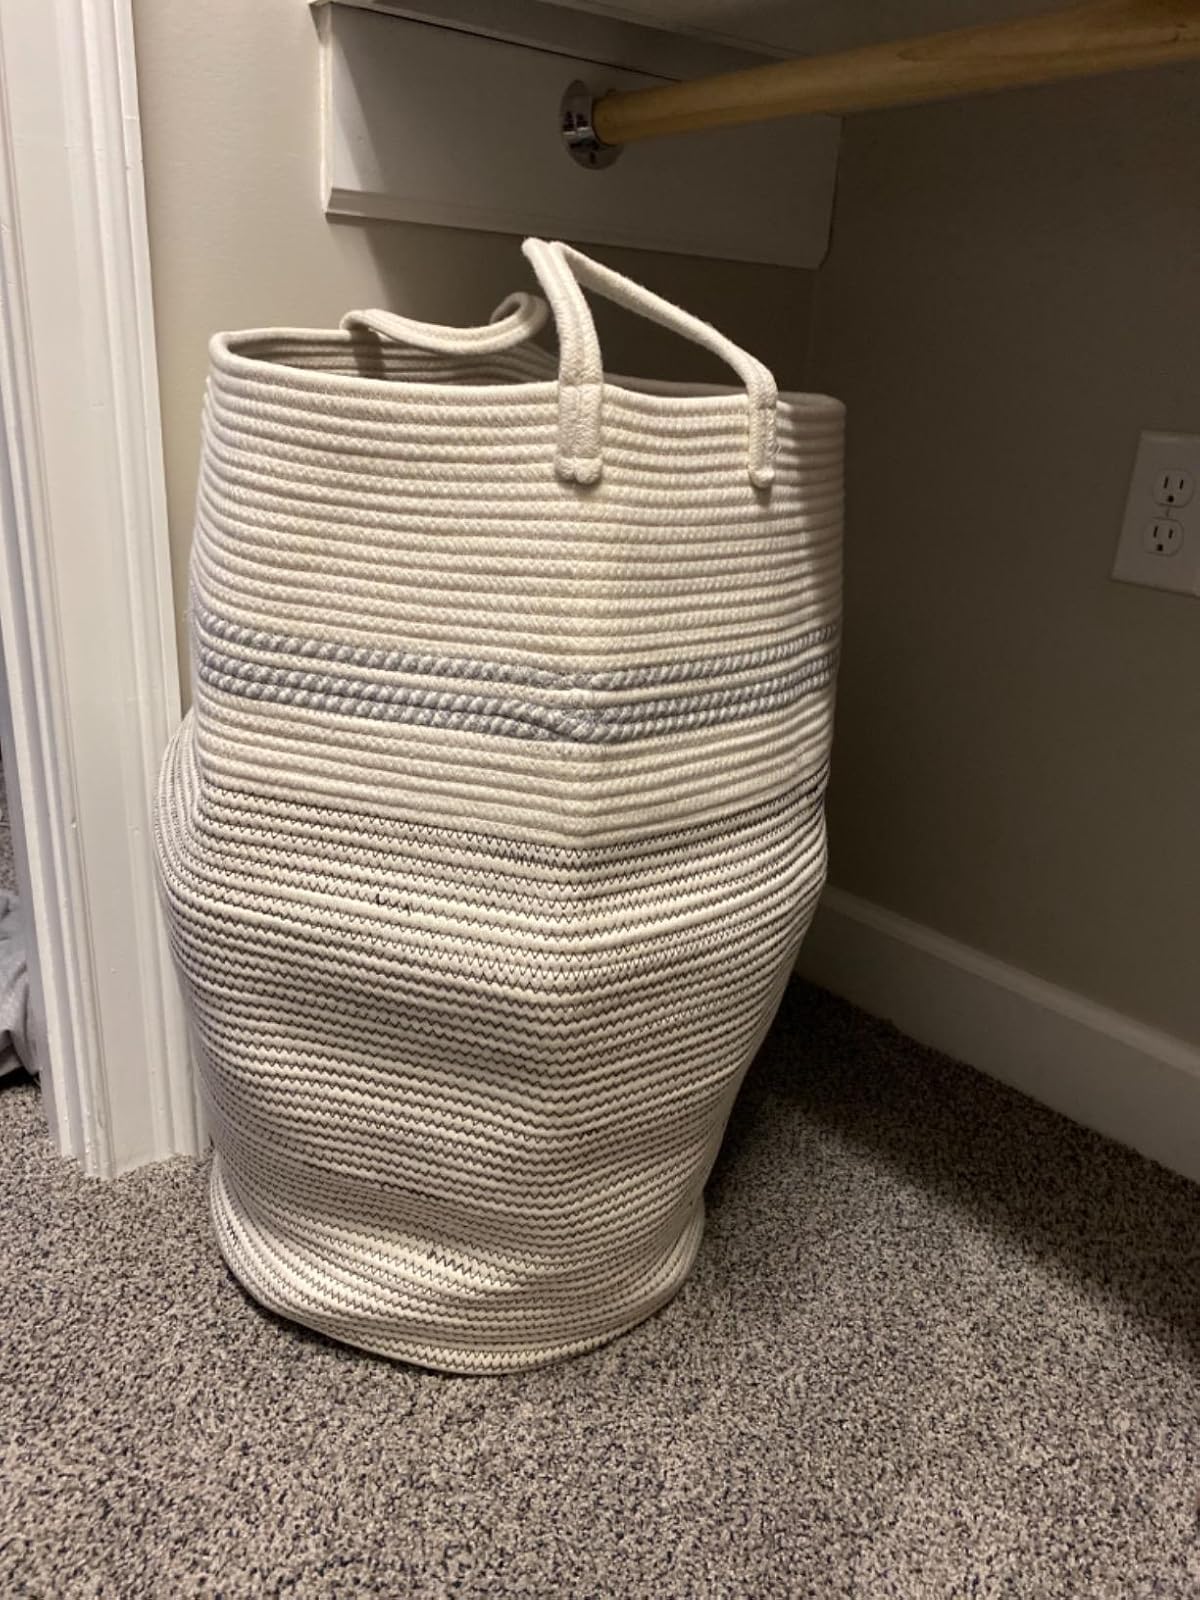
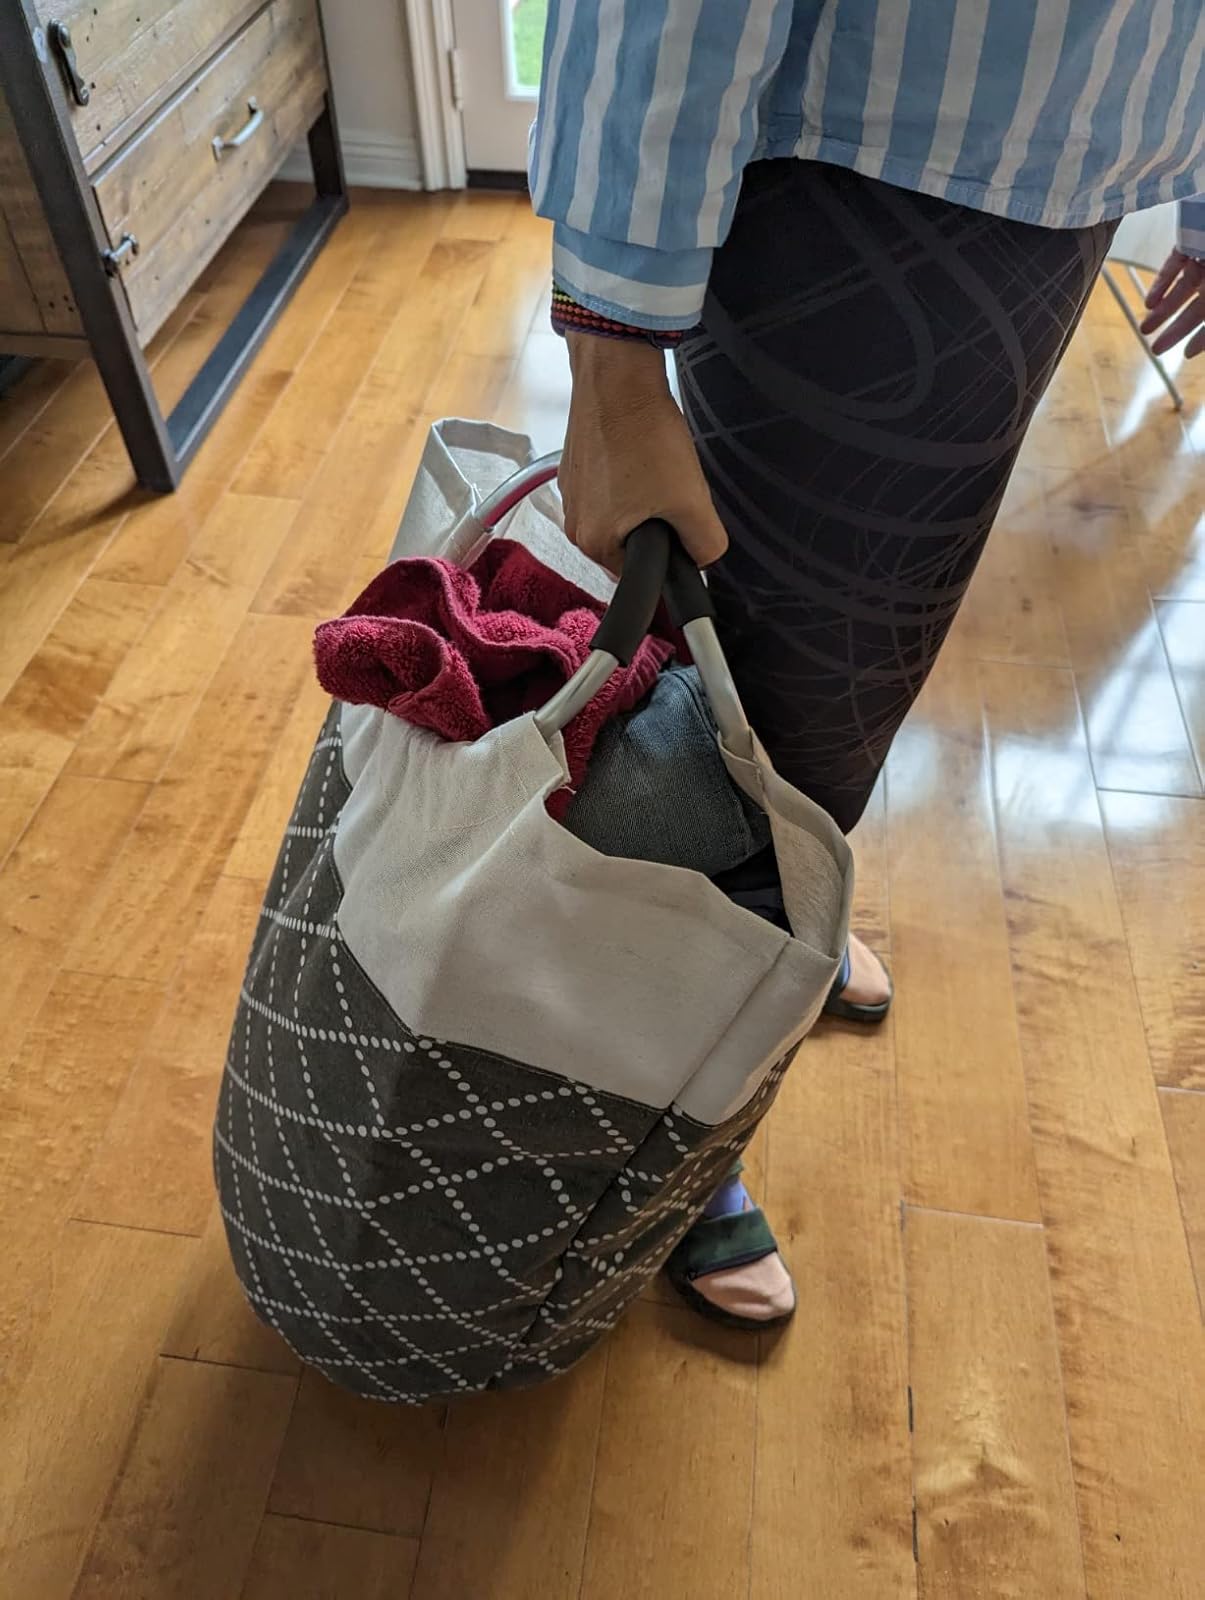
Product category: items_hamper
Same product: no